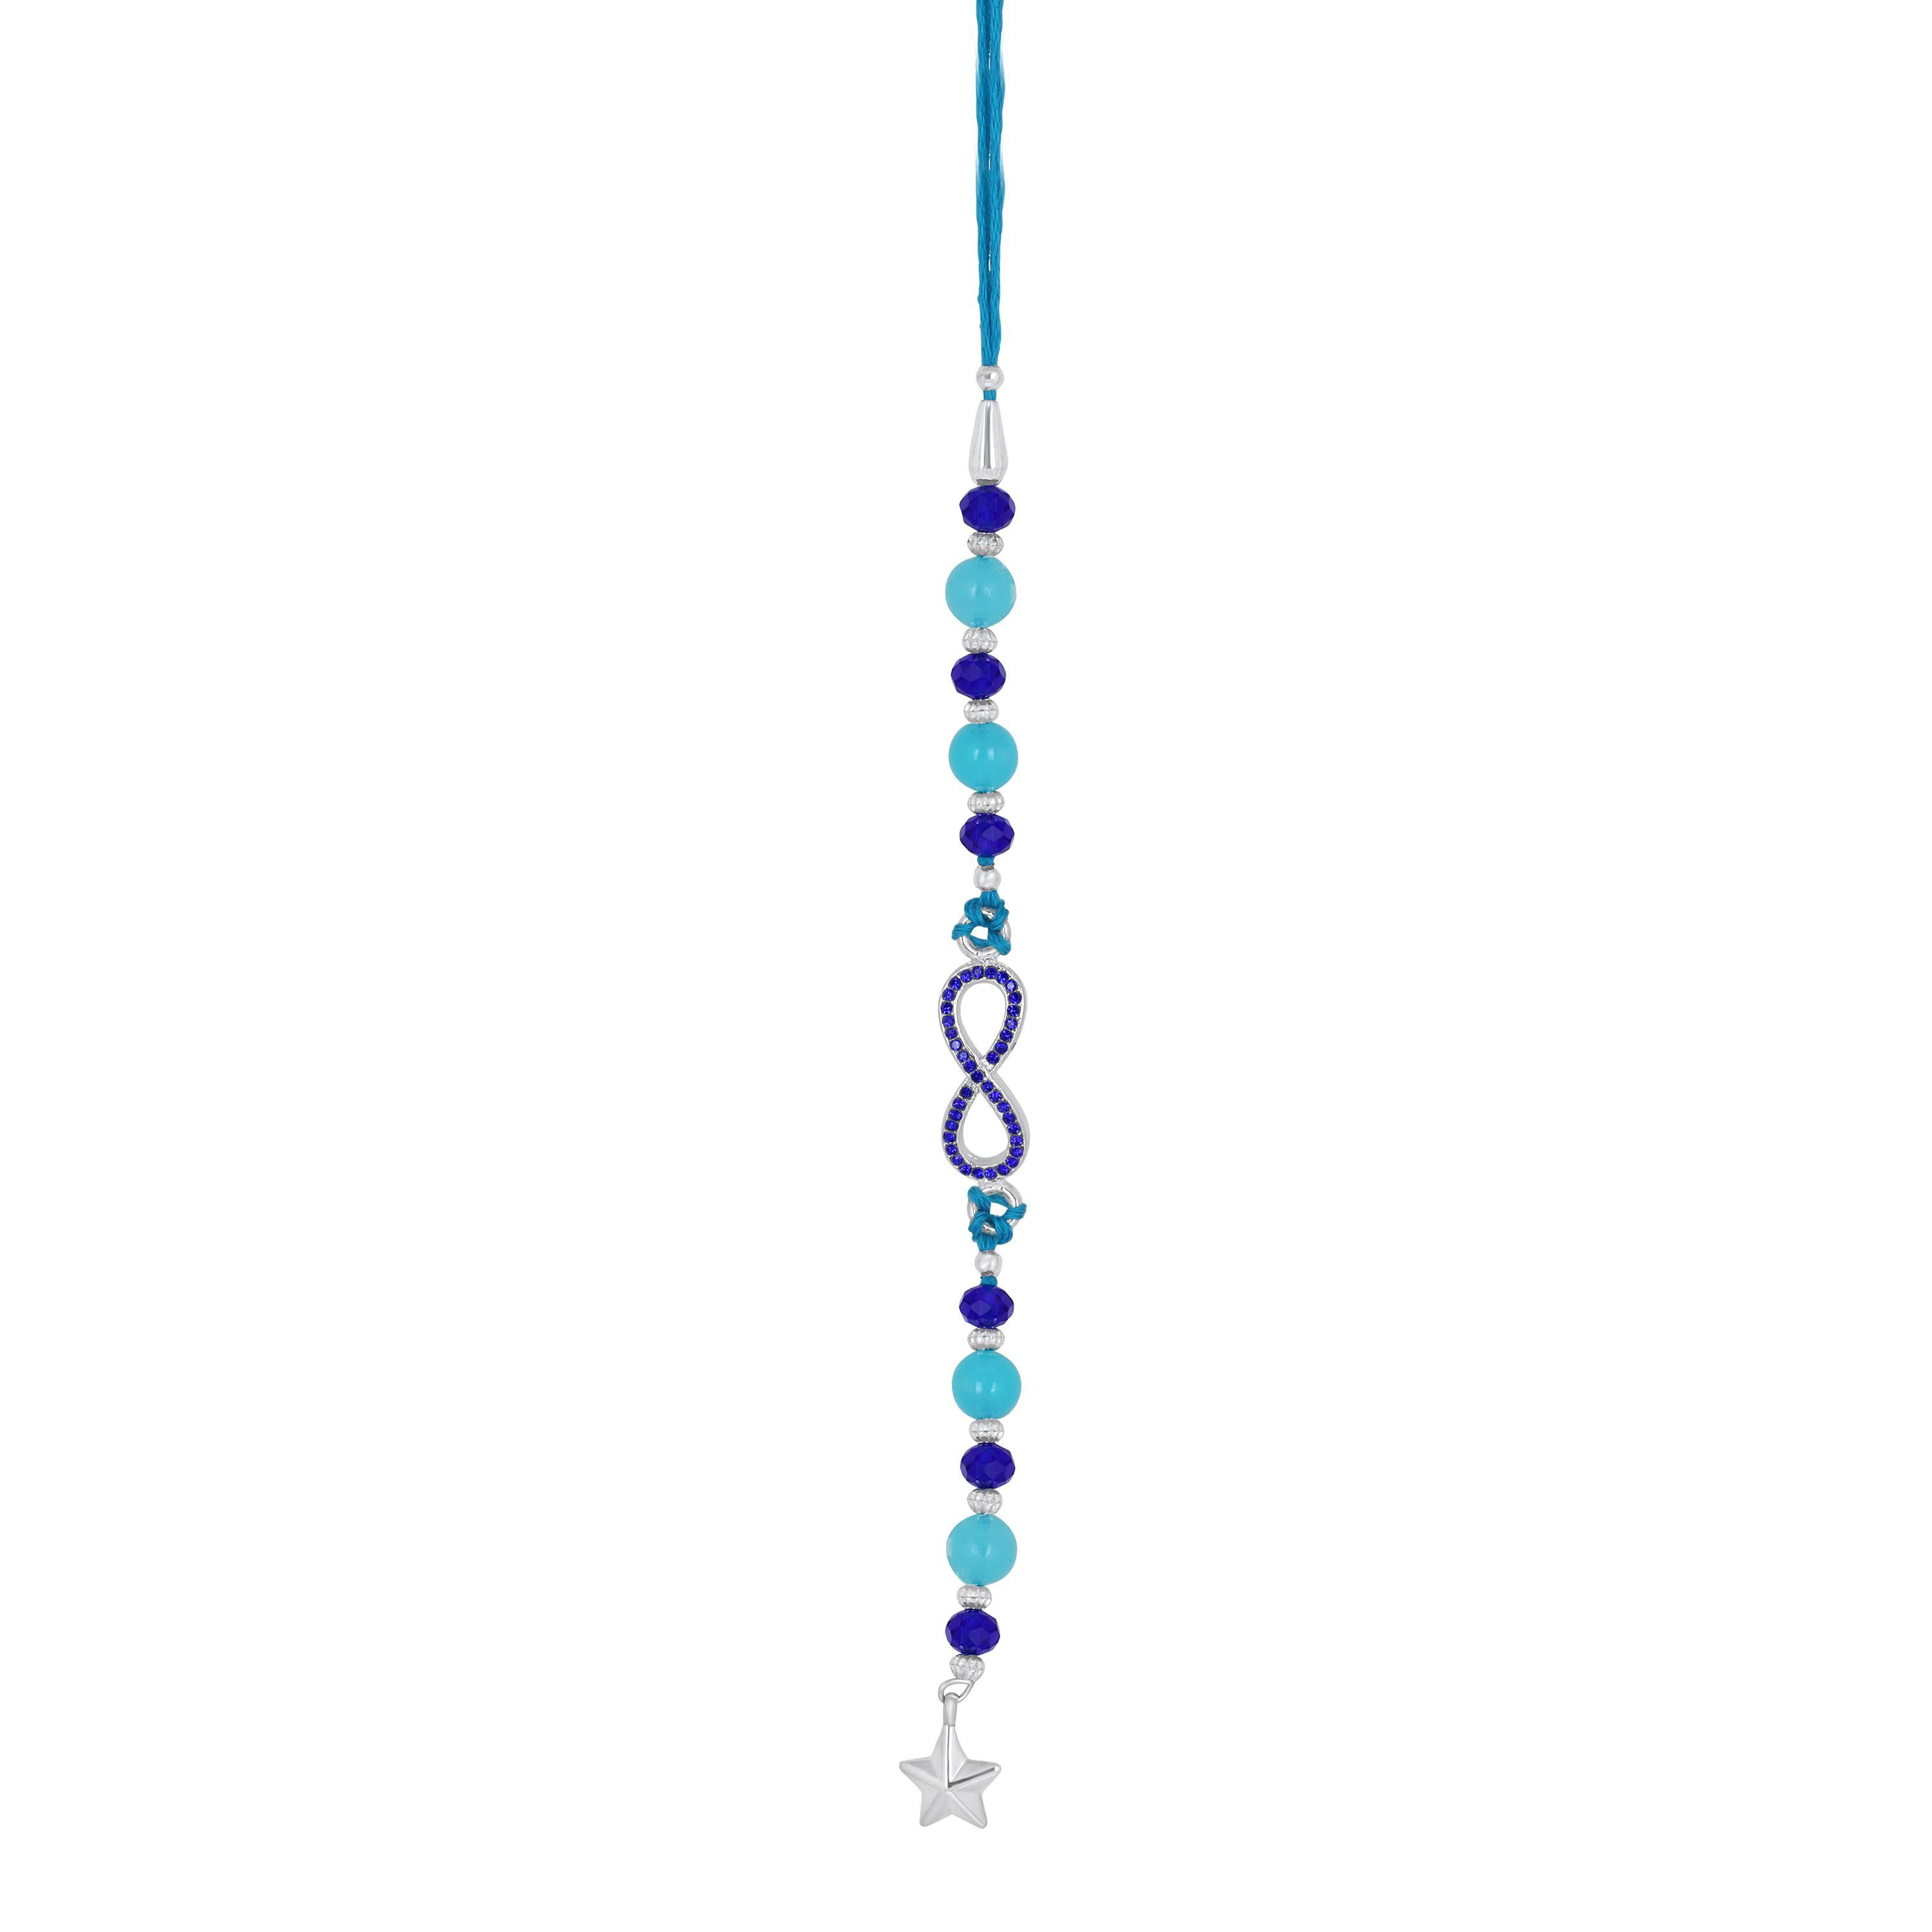
Mahi Rhodium Plated Inifnity Shape Lumba Rakhi with Blue Crystals for Bhabhi (RAL1100781RBlu)
Type: Rakhis
Brand: Mahi
Price: Rs. 249
 Celebrate Raksha Bandhan with our exquisitely crafted Rakhi, designed to strengthen the bond between siblings. This traditional Rakhi features intricate beadwork and durable thread, ensuring it stands the test of time. Handmade with care, each Rakhi is a unique and meaningful gift for your brother. Each Rakhi carries heartfelt blessings and good wishes for your brother's well-being and success. Celebrates the bond of love and protection between siblings, a cherished tradition in Indian culture.
Features: The Rakhi is adorned with vibrant colors and attractive embellishments that add a touch of elegance to the celebration.,Content in Box : 1 Lumba Rakhi ; Cultural Significance: This beautiful Rakhi will acknowledge your love for Your Bhabhi with the promise that your bond with him will grow stronger as time goes on.,Vibrant Colors: Adding bright and playful colors to the celebration will make it stand out and make it more enjoyable.,Celebrate the bond of love and protection with our exquisite Rakhis. Share the joy of Raksha Bandhan Festival with this beautiful Rakhi, a token of love, protection and blessings.,Adjustable Size and Easy to tie: Designed to fit wrists of all sizes. It is simple and easy to tie the Rakhi securely and effortlessly.
Included: 1 Rakhi